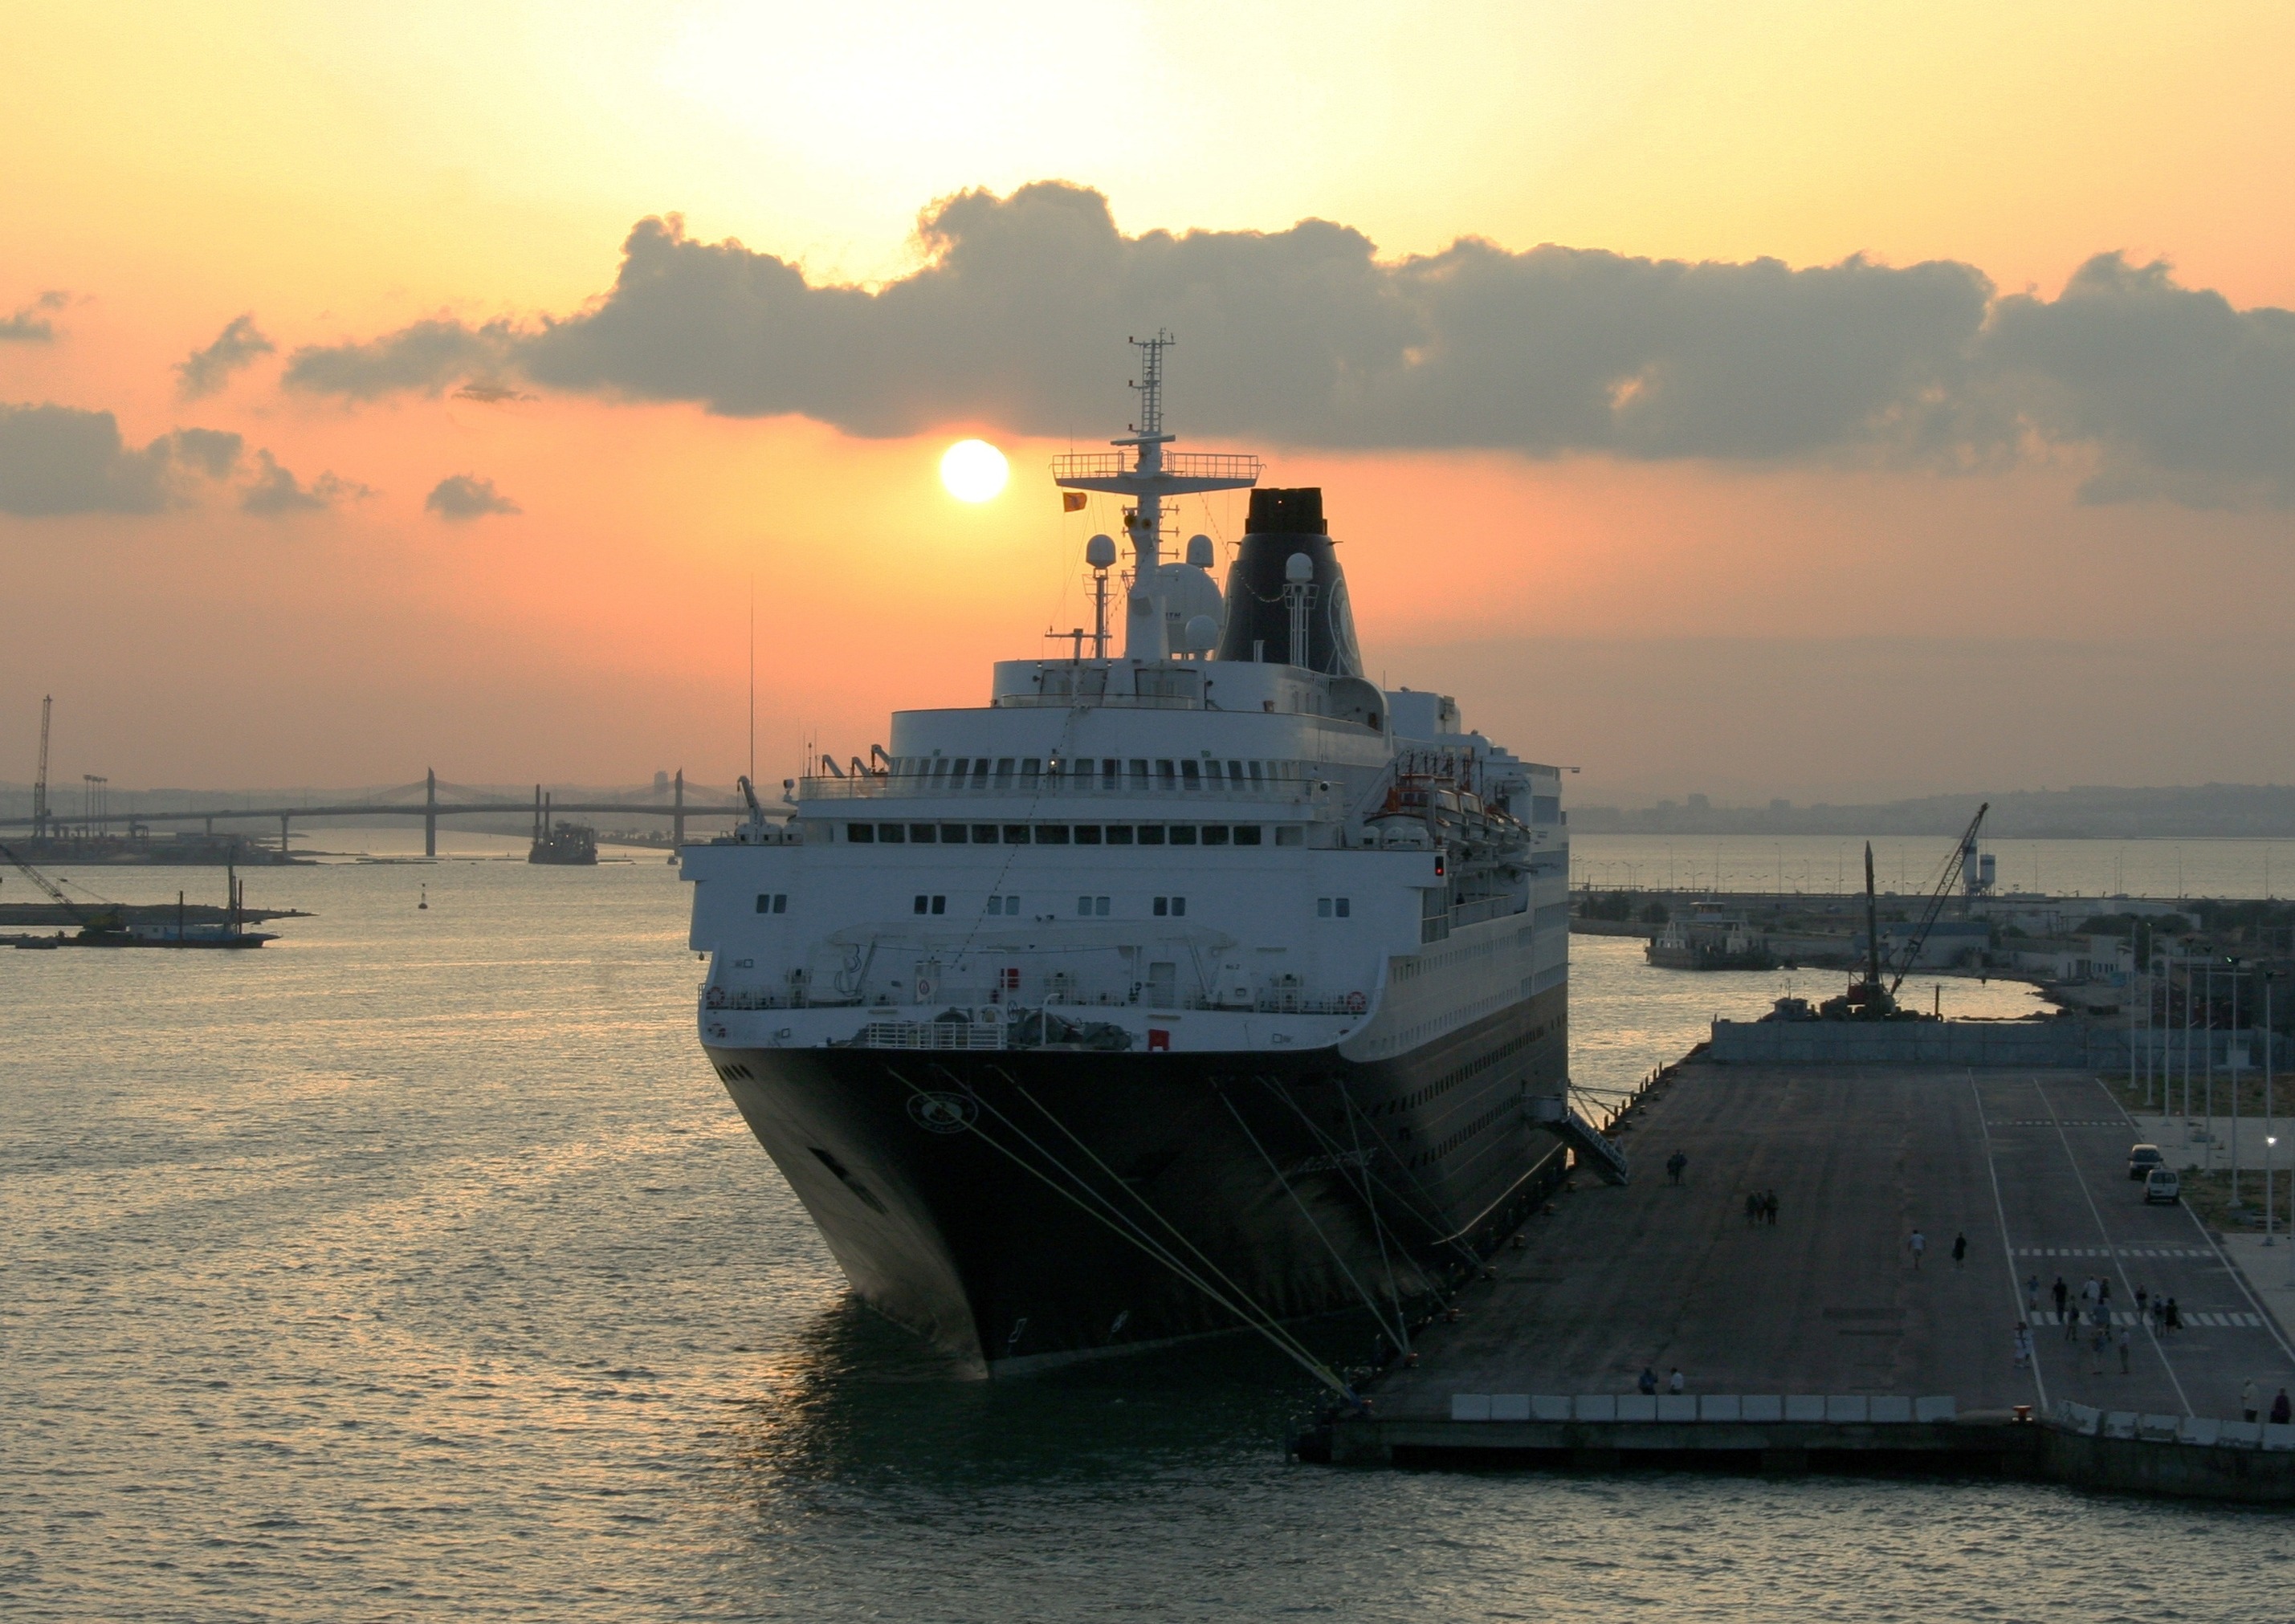
beach, sea, coast, water, nature, ocean, light, sky, sunset, lake, city, ship, dusk, transport, twilight, mediterranean, vehicle, relax, holiday, port, cruise, ferry, clouds, passengers, channel, navy, watercraft, cruise ship, tunisia, freight transport, coast line, tunis